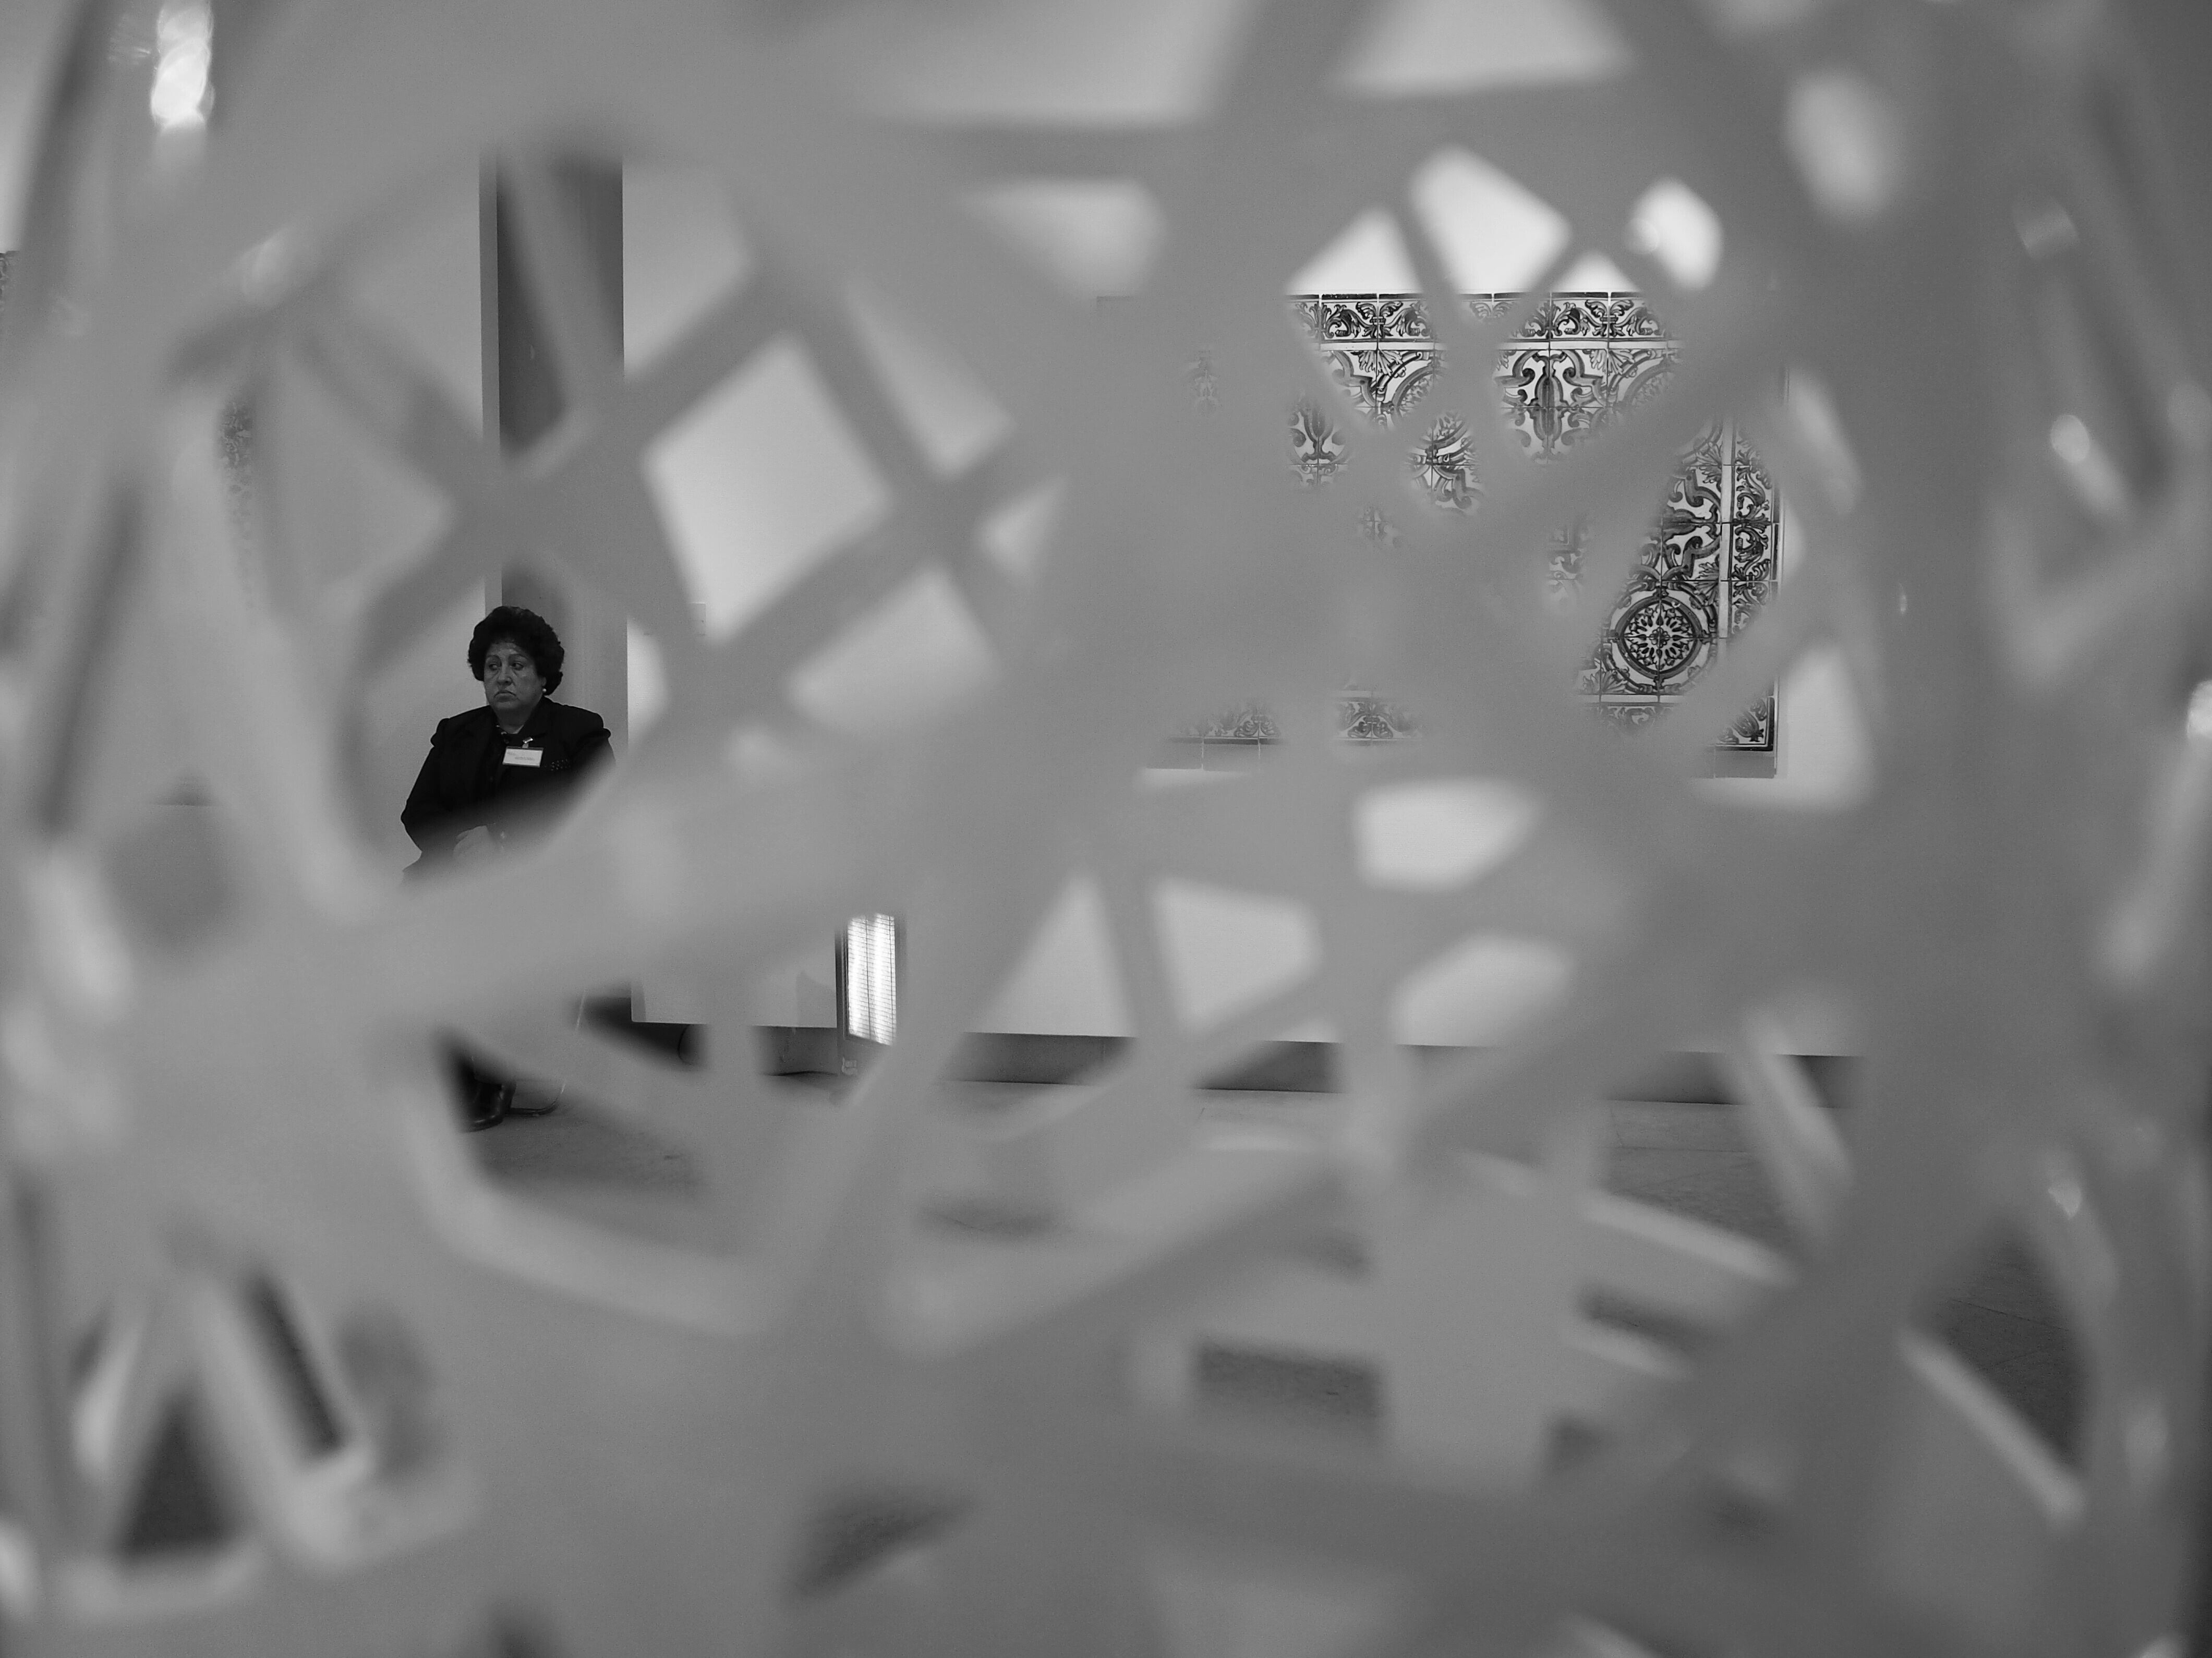
creative, drop, black and white, people, white, street, photography, social, line, lens, black, monochrome, circle, close up, bw, blackandwhite, moments, public, olympus, prime, pretoebranco, rua, omd, shape, 17mm, lisboa, lisbon, moment, unposed, pretobranco, pb, inpublic, fotografiaderua, joolavinha, em10, macro photography, monochrome photography